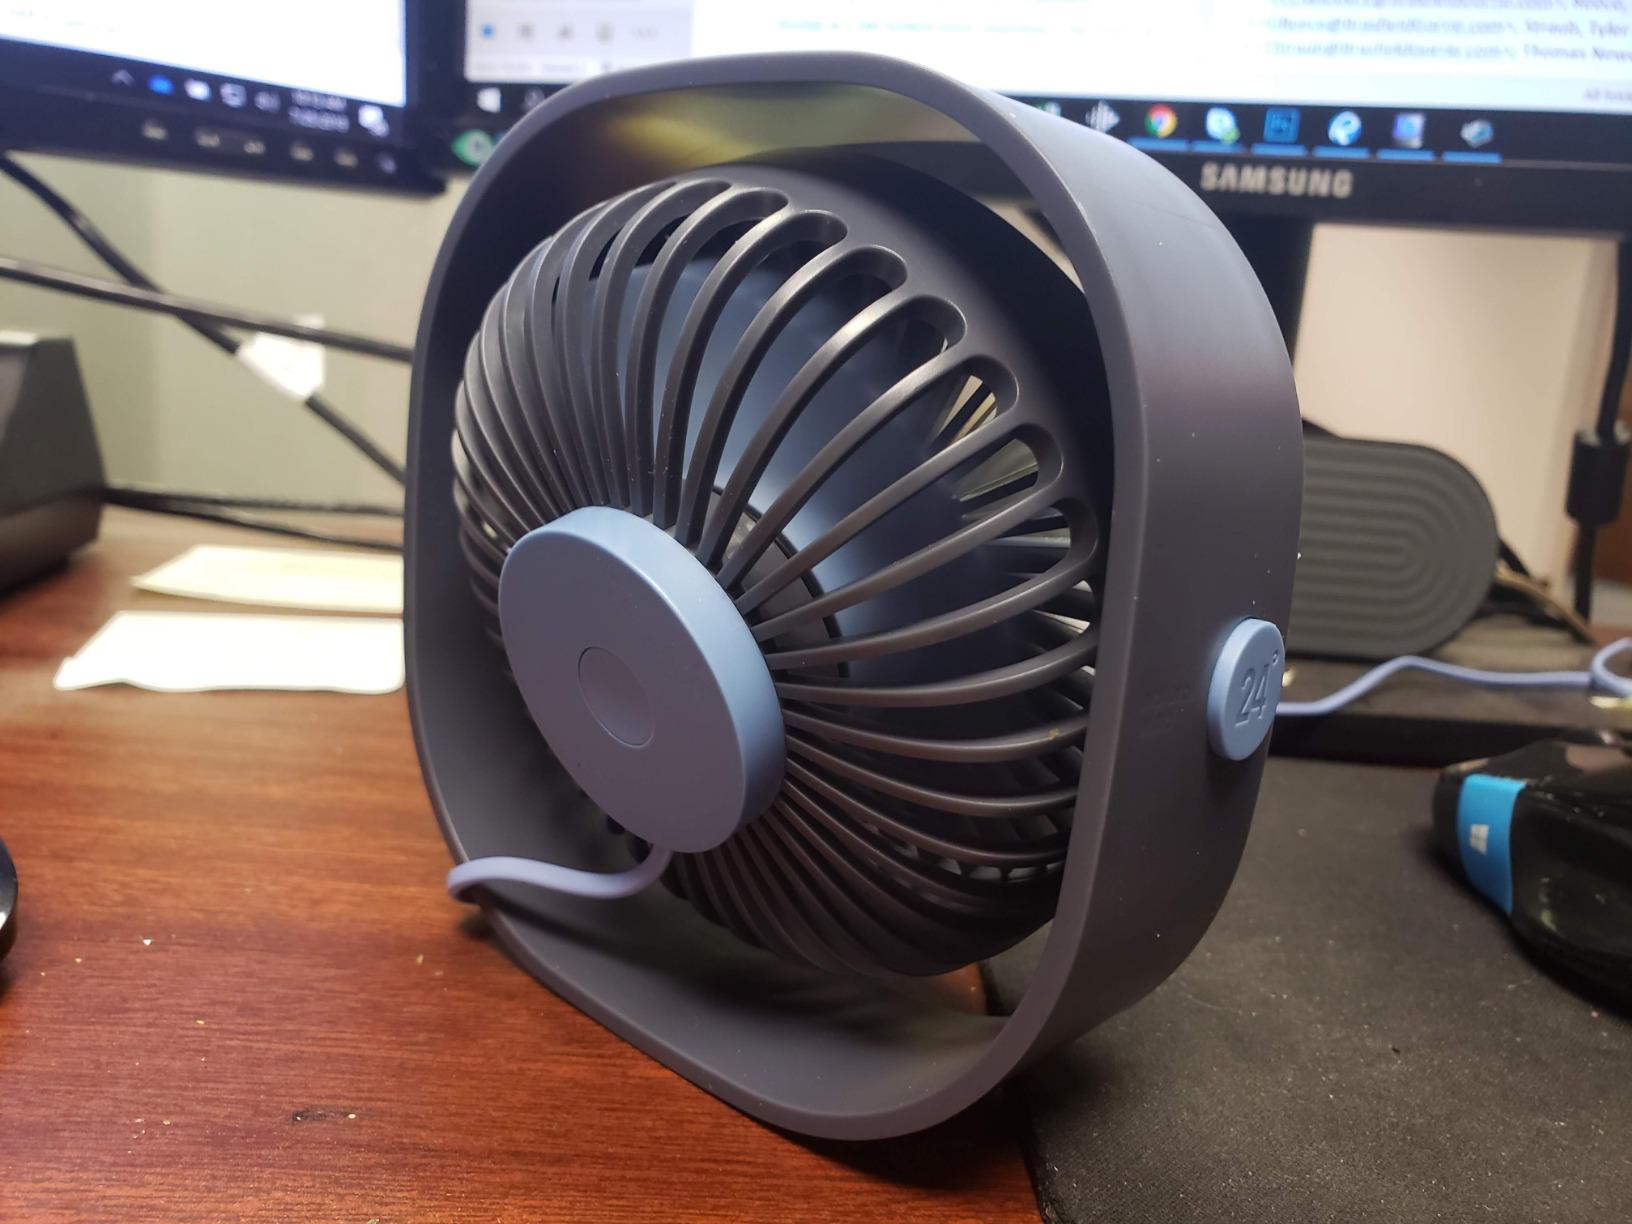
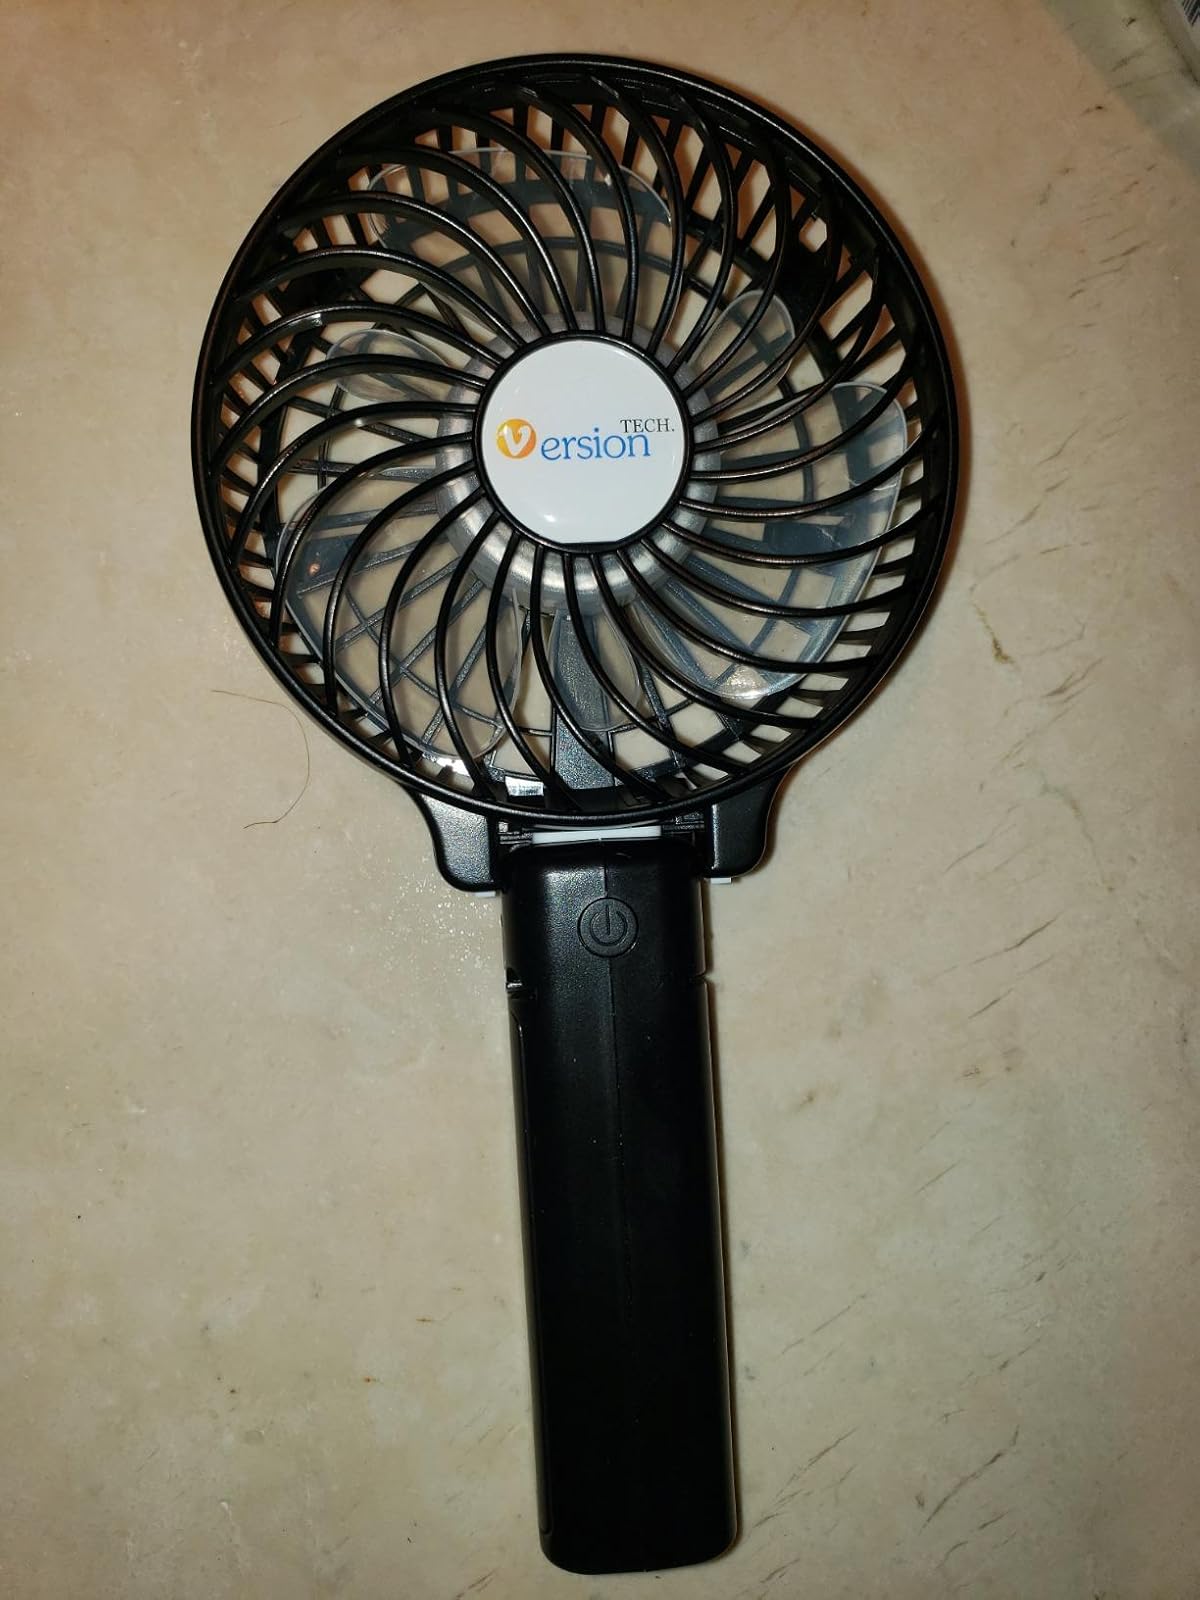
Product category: fan
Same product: no